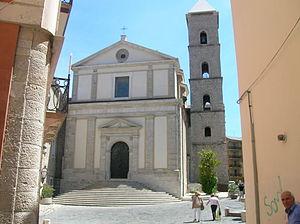
L'archidiocèse de Potenza-Muro Lucano-Marsico Nuovo est un archidiocèse métropolitain de l'Église catholique d'Italie appartenant à la région ecclésiastique de la Basilicate.